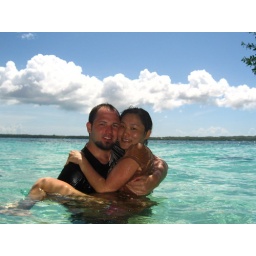
Snorkeling on the virgin island. Put the camera on a lava rock above the water and set the timer.